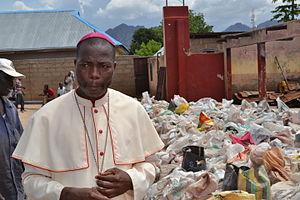
Liste des évêques de Yola